The Secret Files of the Spy Dogs

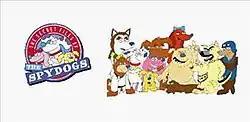
DVD cover

The Secret Files of the Spy Dogs is an American children's animated series, produced by Saban Entertainment, that aired on Fox Kids from 1998 to 1999.